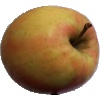
Label: apple_pink_lady